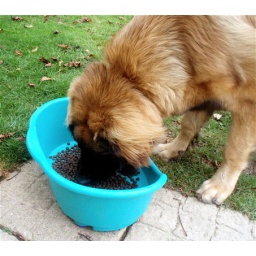
I didn't have a dog bowl big enough for him so i put his dinner in a small dog bed!!